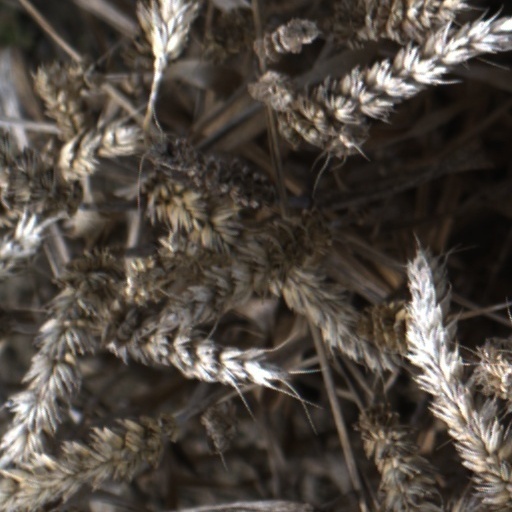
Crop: wheat